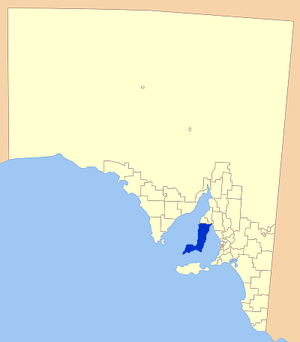
Le district de la péninsule de Yorke est une zone d'administration locale occupant la plus grande partie de la Péninsule de Yorke en Australie-Méridionale en Australie.